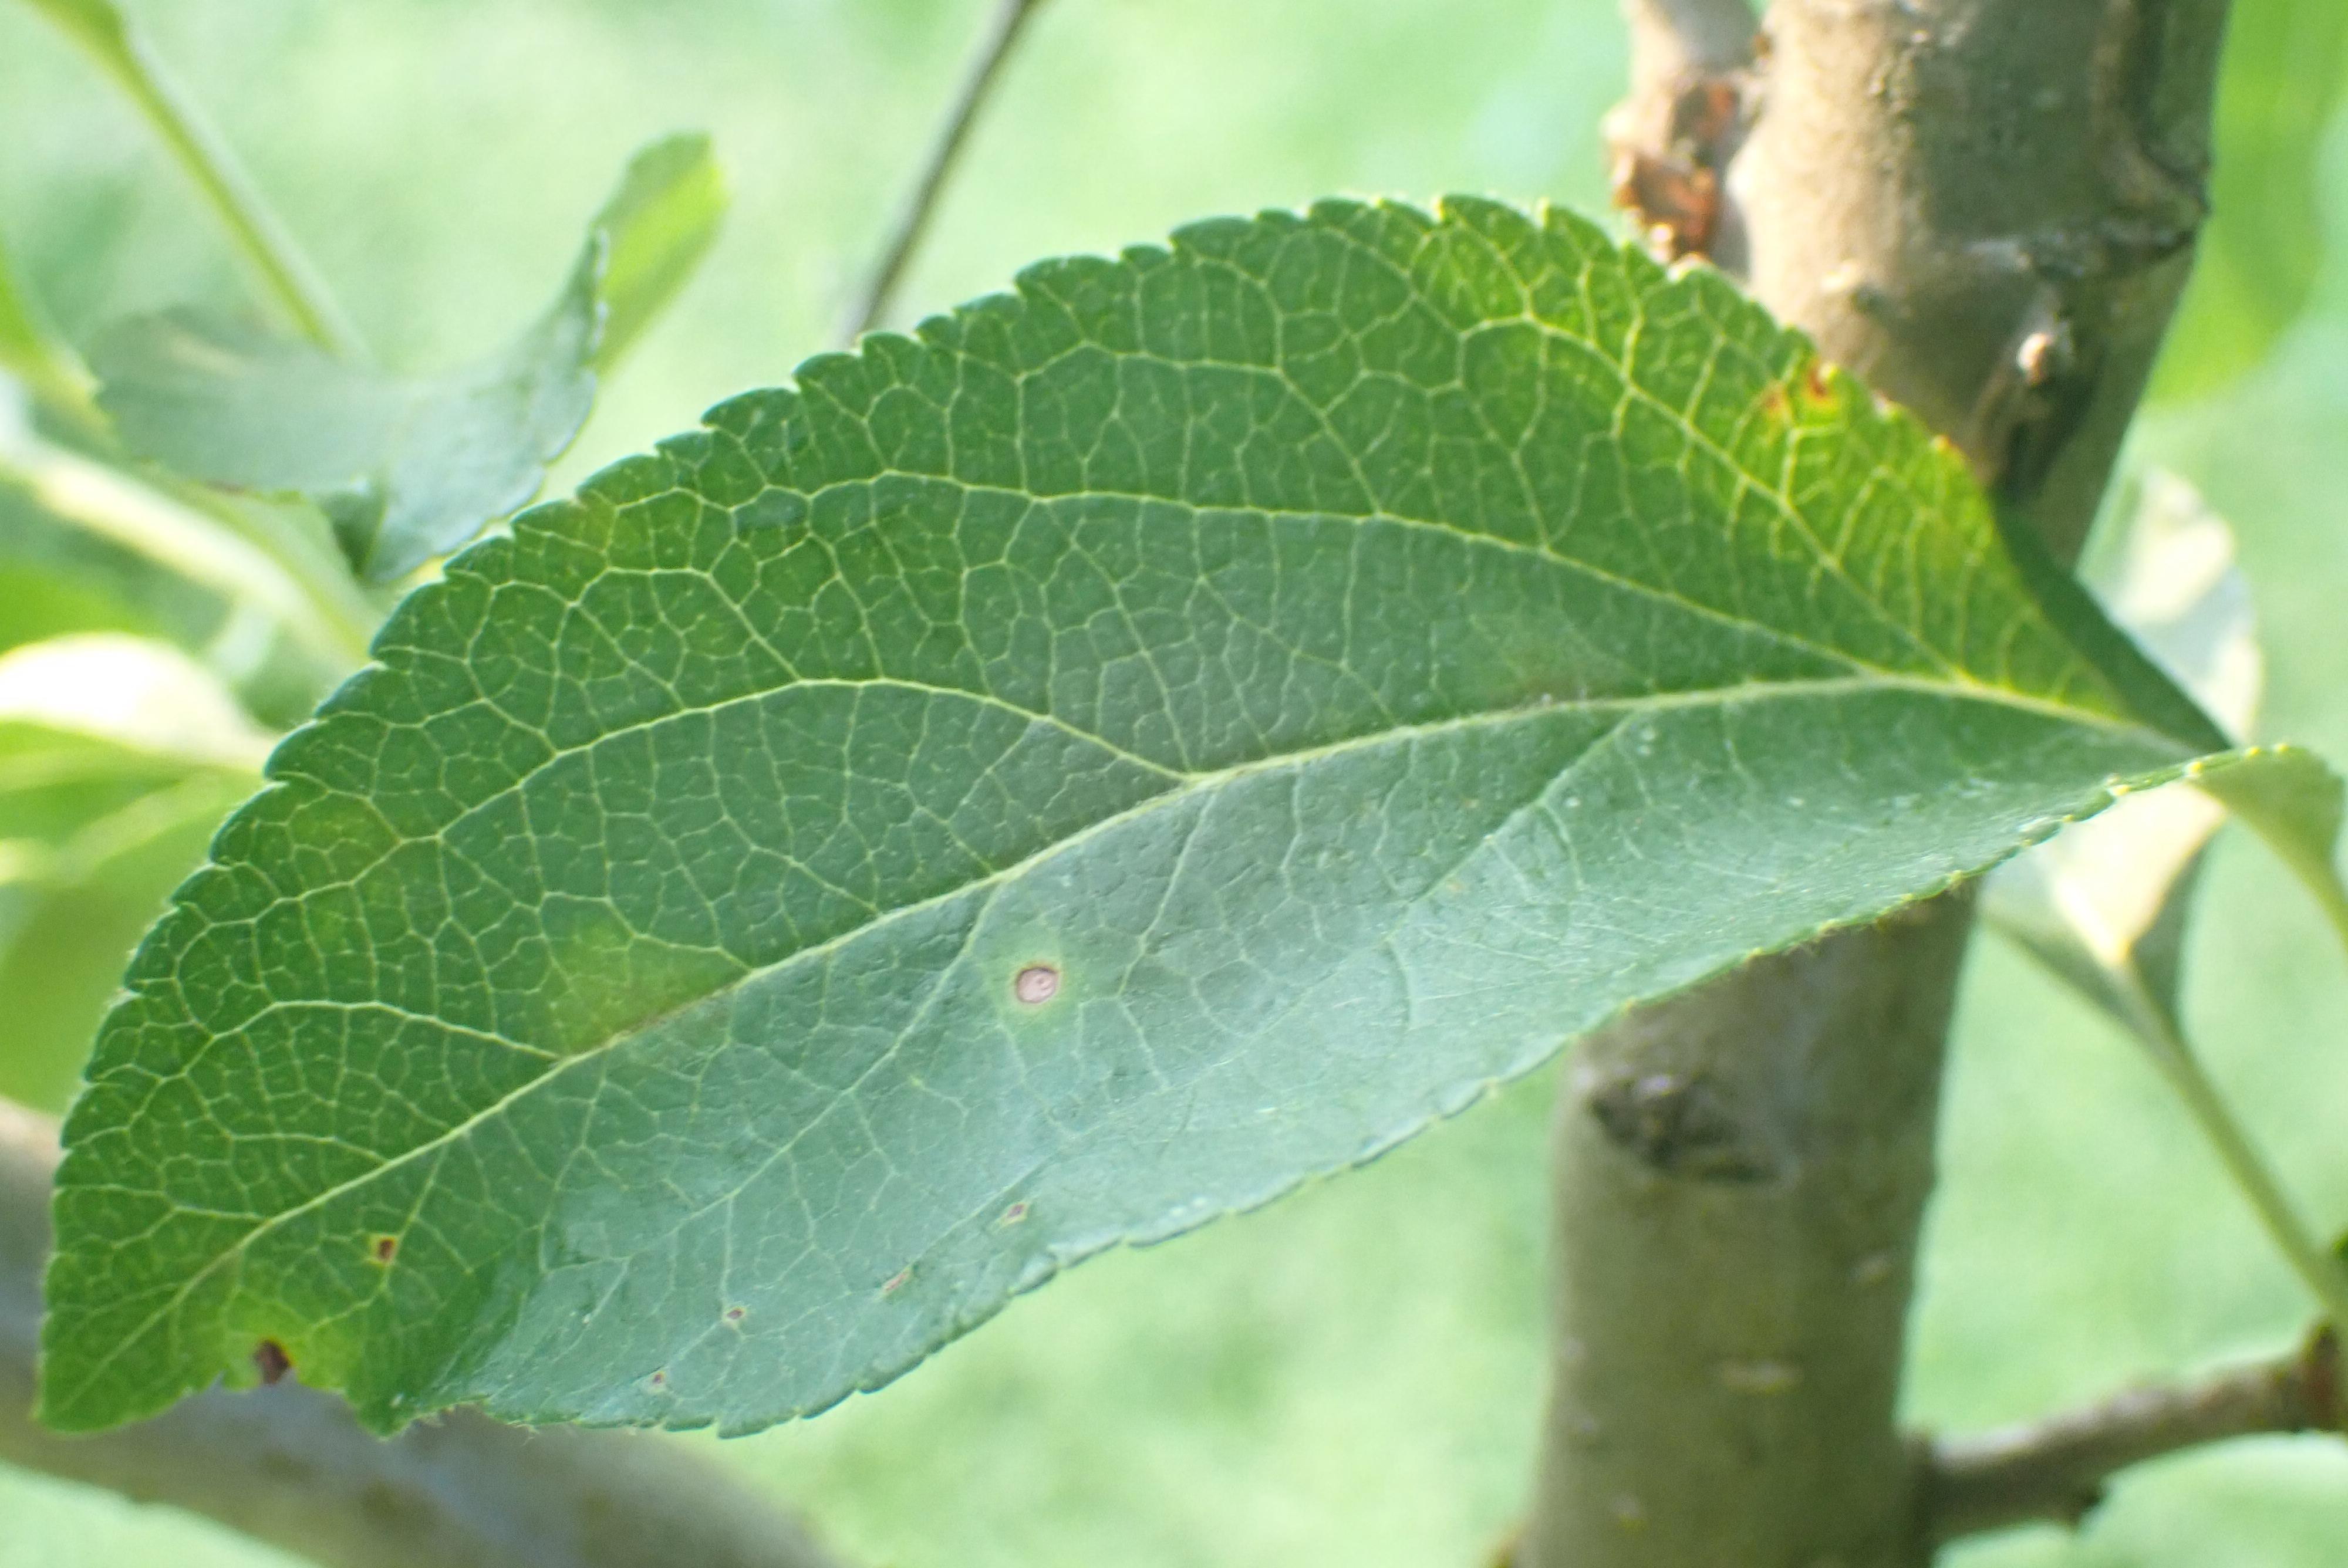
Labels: scab, frog_eye_leaf_spot